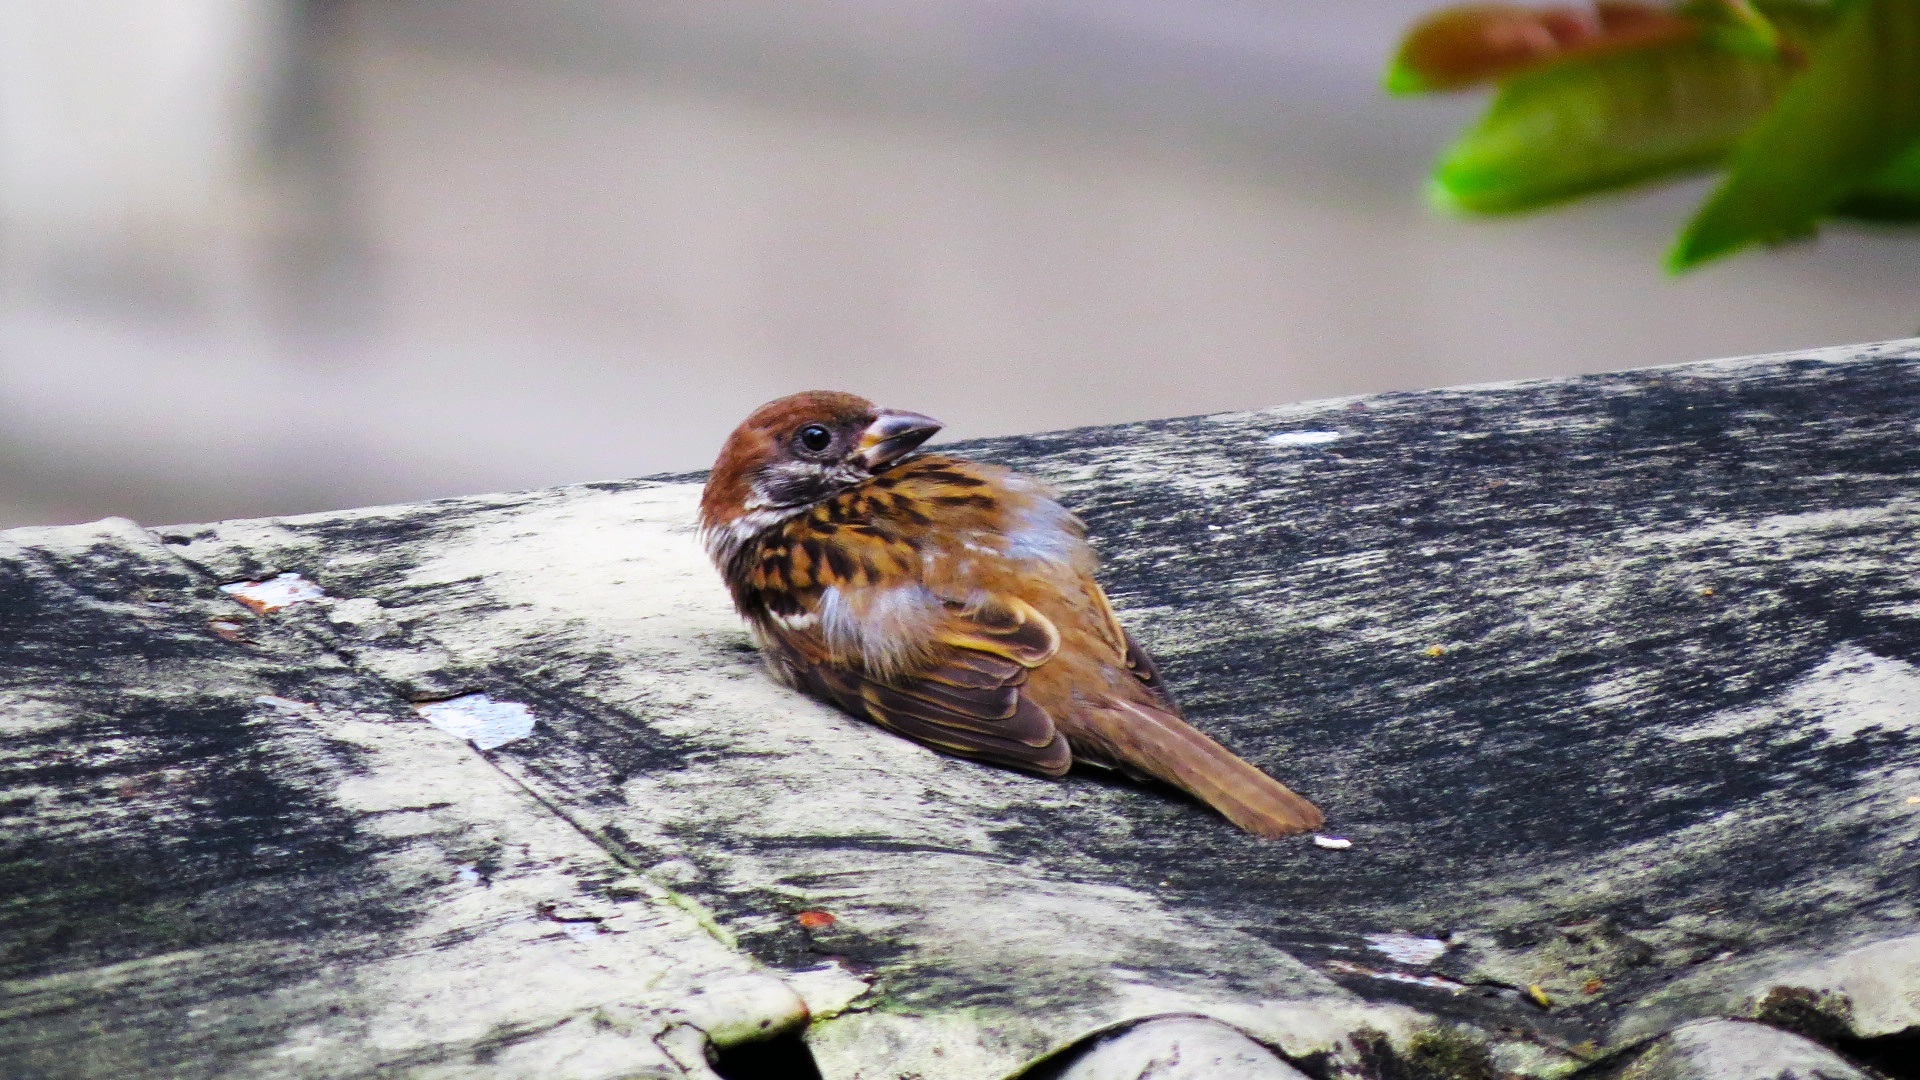
nature, bird, flower, wildlife, beak, small, baby, fauna, eyes, vertebrate, sparrow, finch, injured, prone, old world flycatcher, perching bird